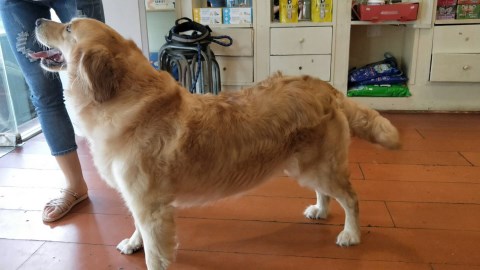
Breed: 5355-n000126-golden_retriever